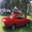
Label: automobile